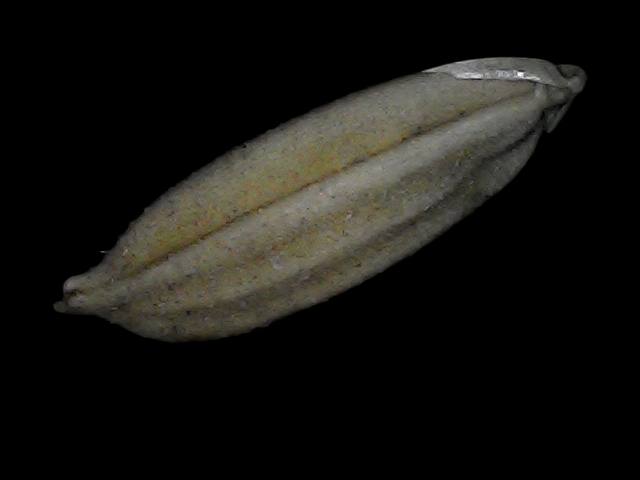
Rice variety: Bd72